Mayotte Marine Natural Park

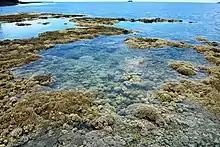
Some coral reefs are exposed at low tide.

Mayotte has a rare lagoon surrounded by two barrier reefs, which ranged from to deep. The outer barrier reef stretches over , with a width ranging from to . Discontinuous internal reefs spanning to the southwest of the island form the second barrier. Fringing reefs totalling surround the main island and various islets. The reefs around Mayotte have the same composition as those in Comoros.